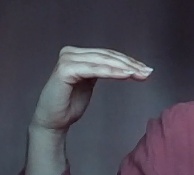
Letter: haa